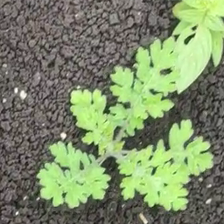
Weed species: Gajar_gavat_(Parthenium hysterophorus)